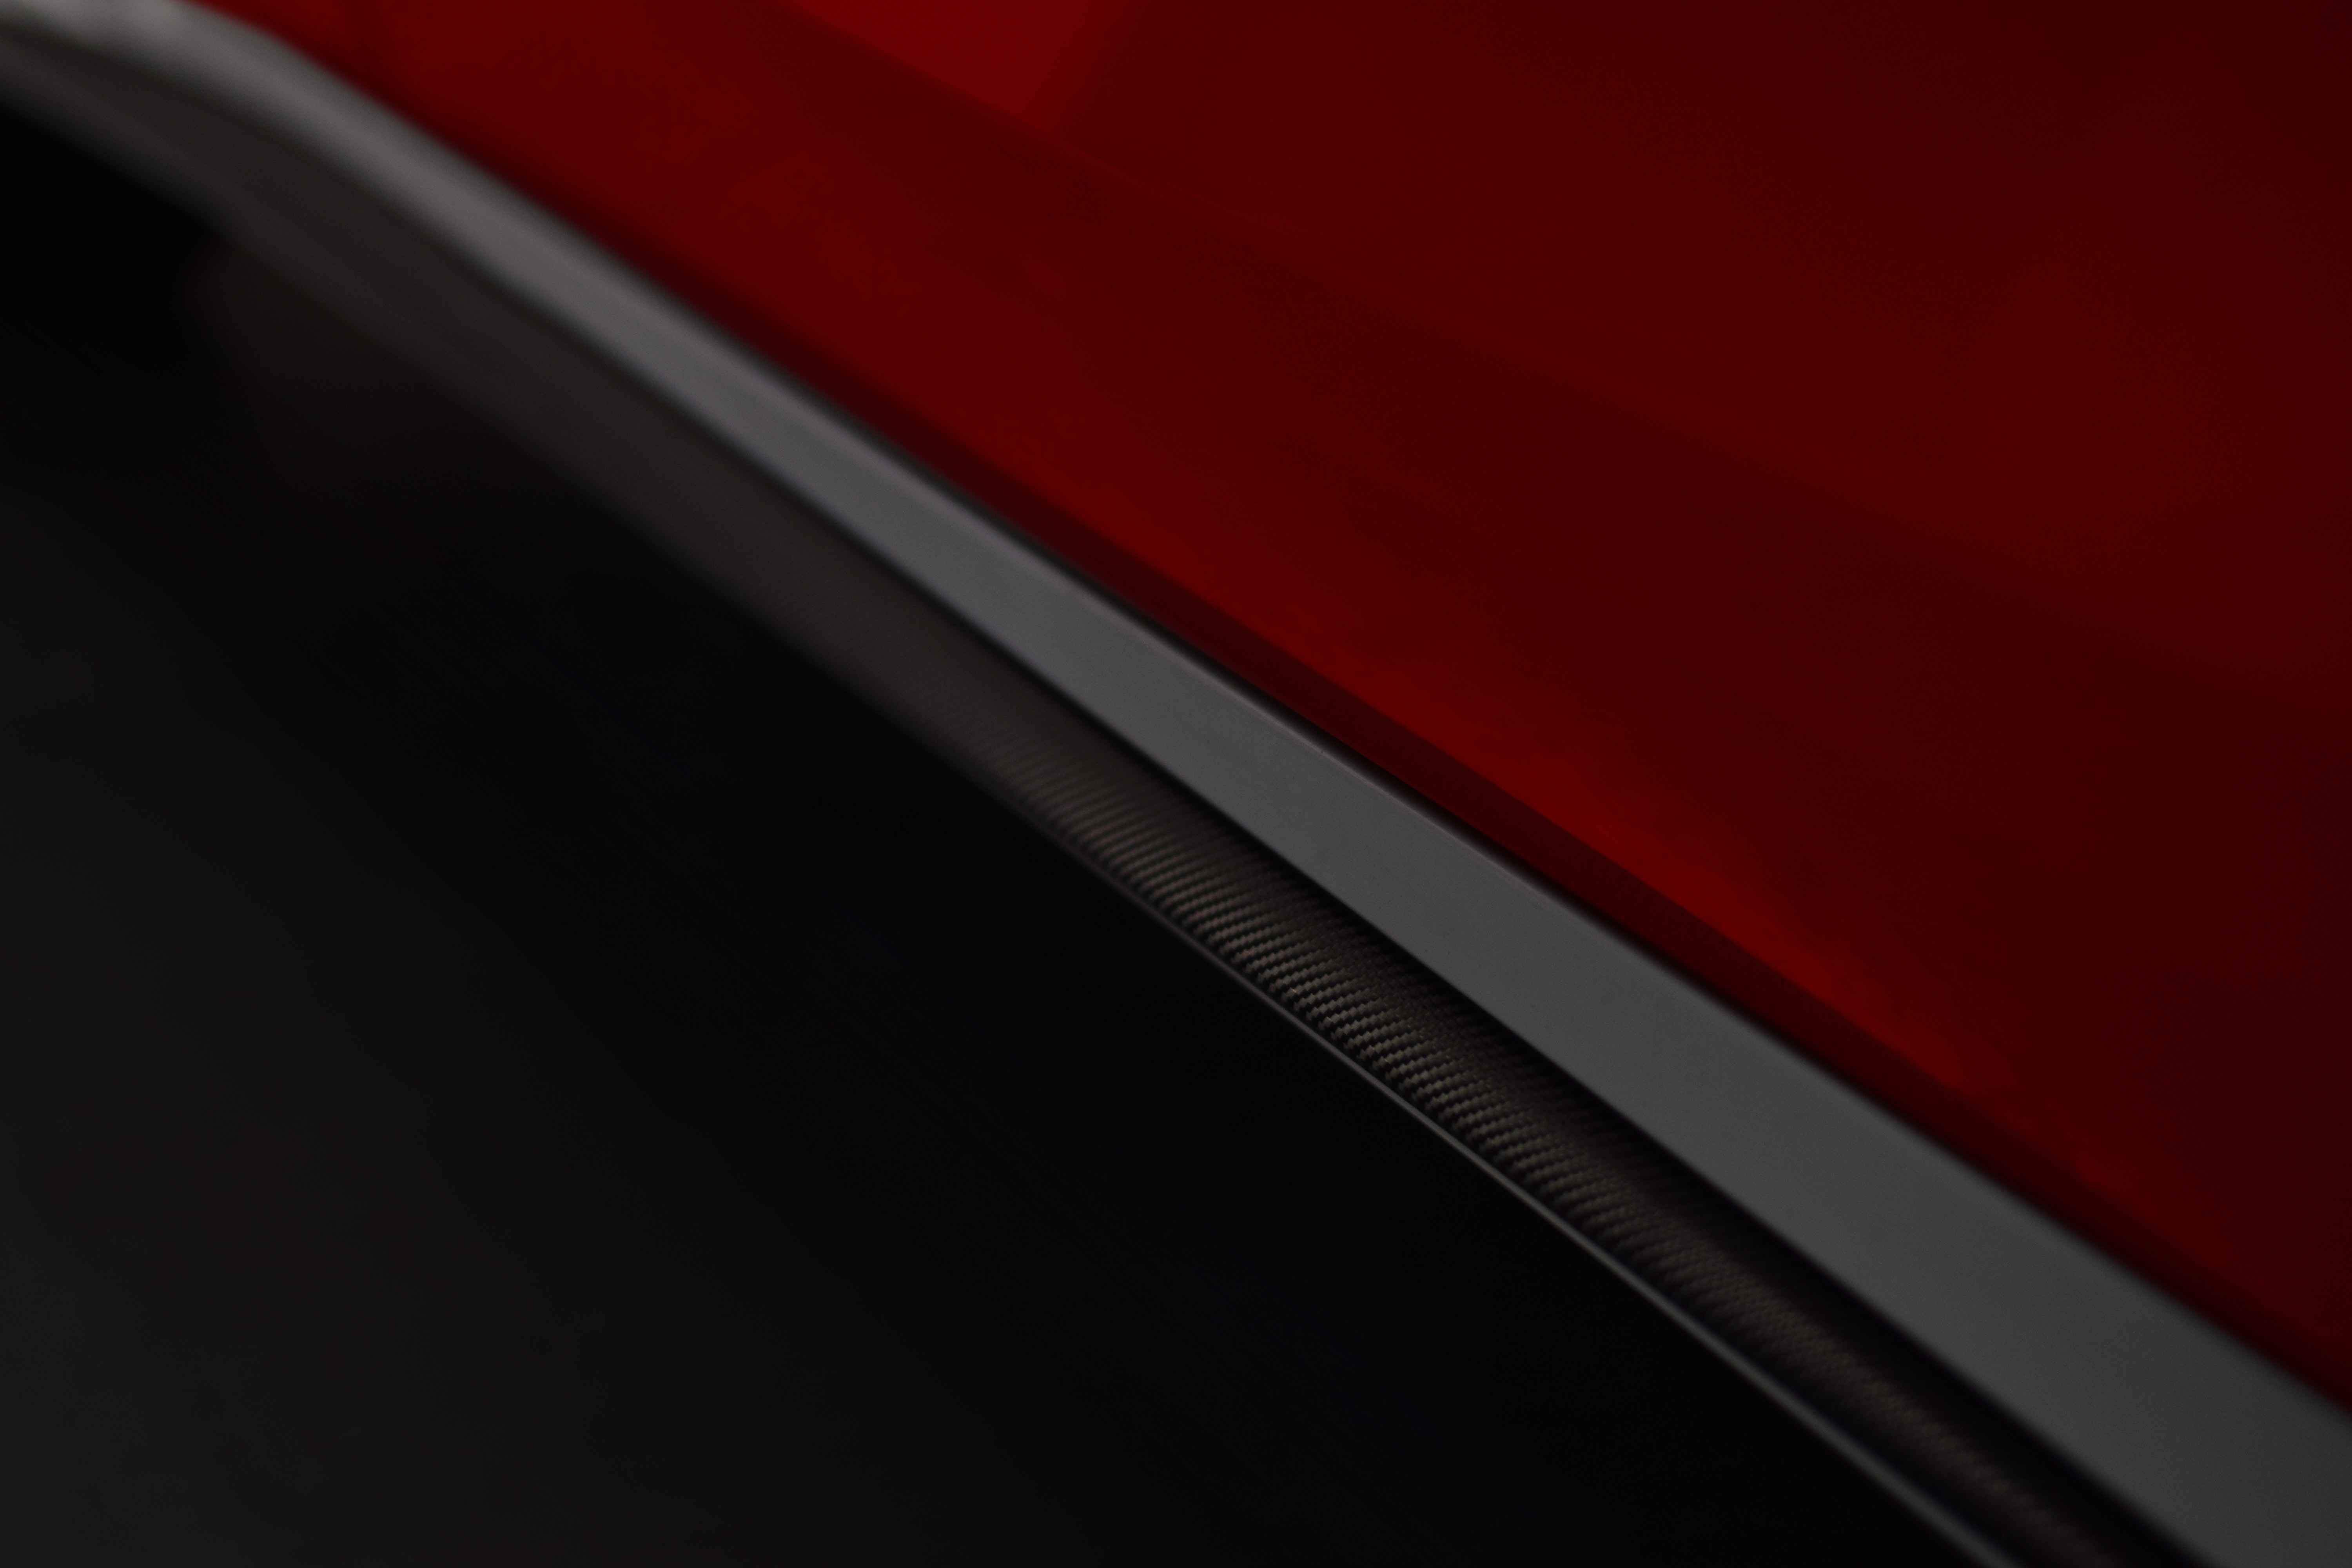
natural, red, vehicle door, line, automotive exterior, automotive design, Material property, carmine, vehicle, car